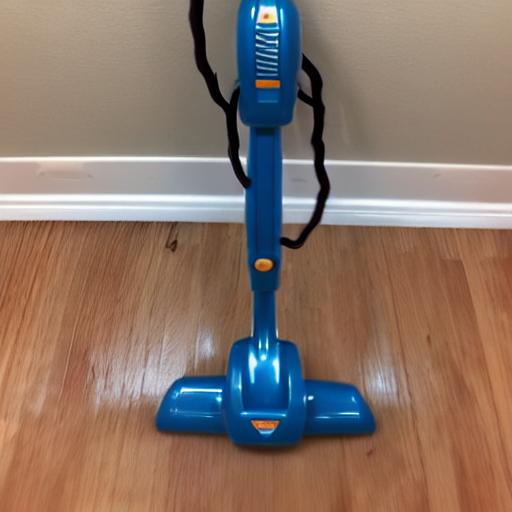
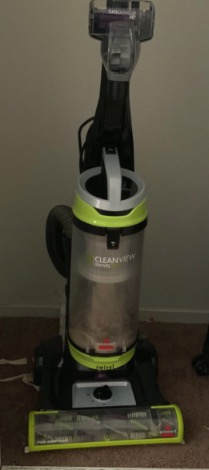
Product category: items_vacuum
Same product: no